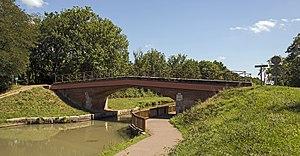
Montbartier est une commune française située dans le département de Tarn-et-Garonne, en région Occitanie.